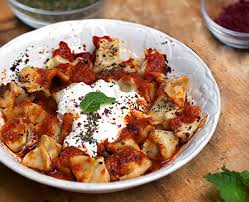
Yemek: manti